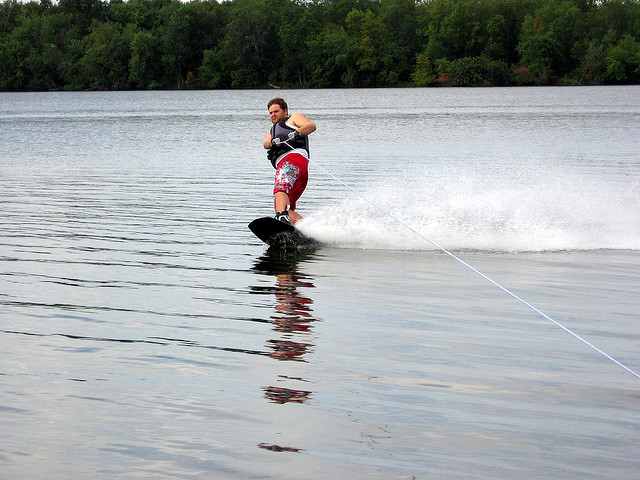
A person standing on a board being pulled by a boat